Shad Forsythe

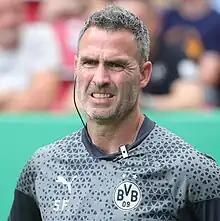
Shad Forsythe (2023)

Shad Forsythe (born 8 June 1973) is an American soccer fitness coach who has been a fitness coach at Bundesliga club Borussia Dortmund until June 2025.